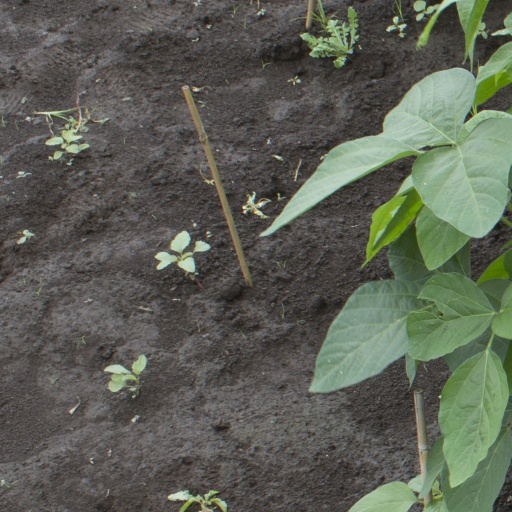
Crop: soybean